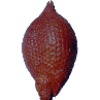
Label: salak